C. S. Lewis

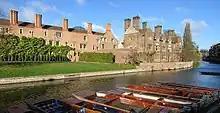
Magdalene College, Cambridge

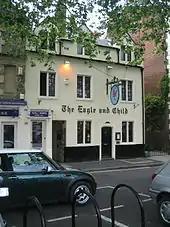
The Eagle and Child pub in Oxford where the Inklings met on Tuesday mornings in 1939

Lewis began his academic career as an undergraduate student at Oxford, where he won a triple first, the highest honours in three areas of study. He was then elected a Fellow of Magdalen College, Oxford, where he worked for nearly thirty years, from 1925 to 1954. In 1954 he was awarded the newly founded chair of Mediaeval and Renaissance Literature at Cambridge University, and was elected a fellow of Magdalene College. Concerning his appointed academic field, he argued that there was no such thing as an English Renaissance. Much of his scholarly work concentrated on the later Middle Ages, especially its use of allegory. His "The Allegory of Love" (1936) helped reinvigorate the serious study of late medieval narratives such as the "Roman de la Rose".